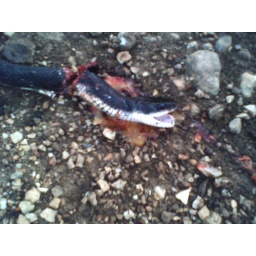
this is what can happen when I find you in my chicken house eating egg's